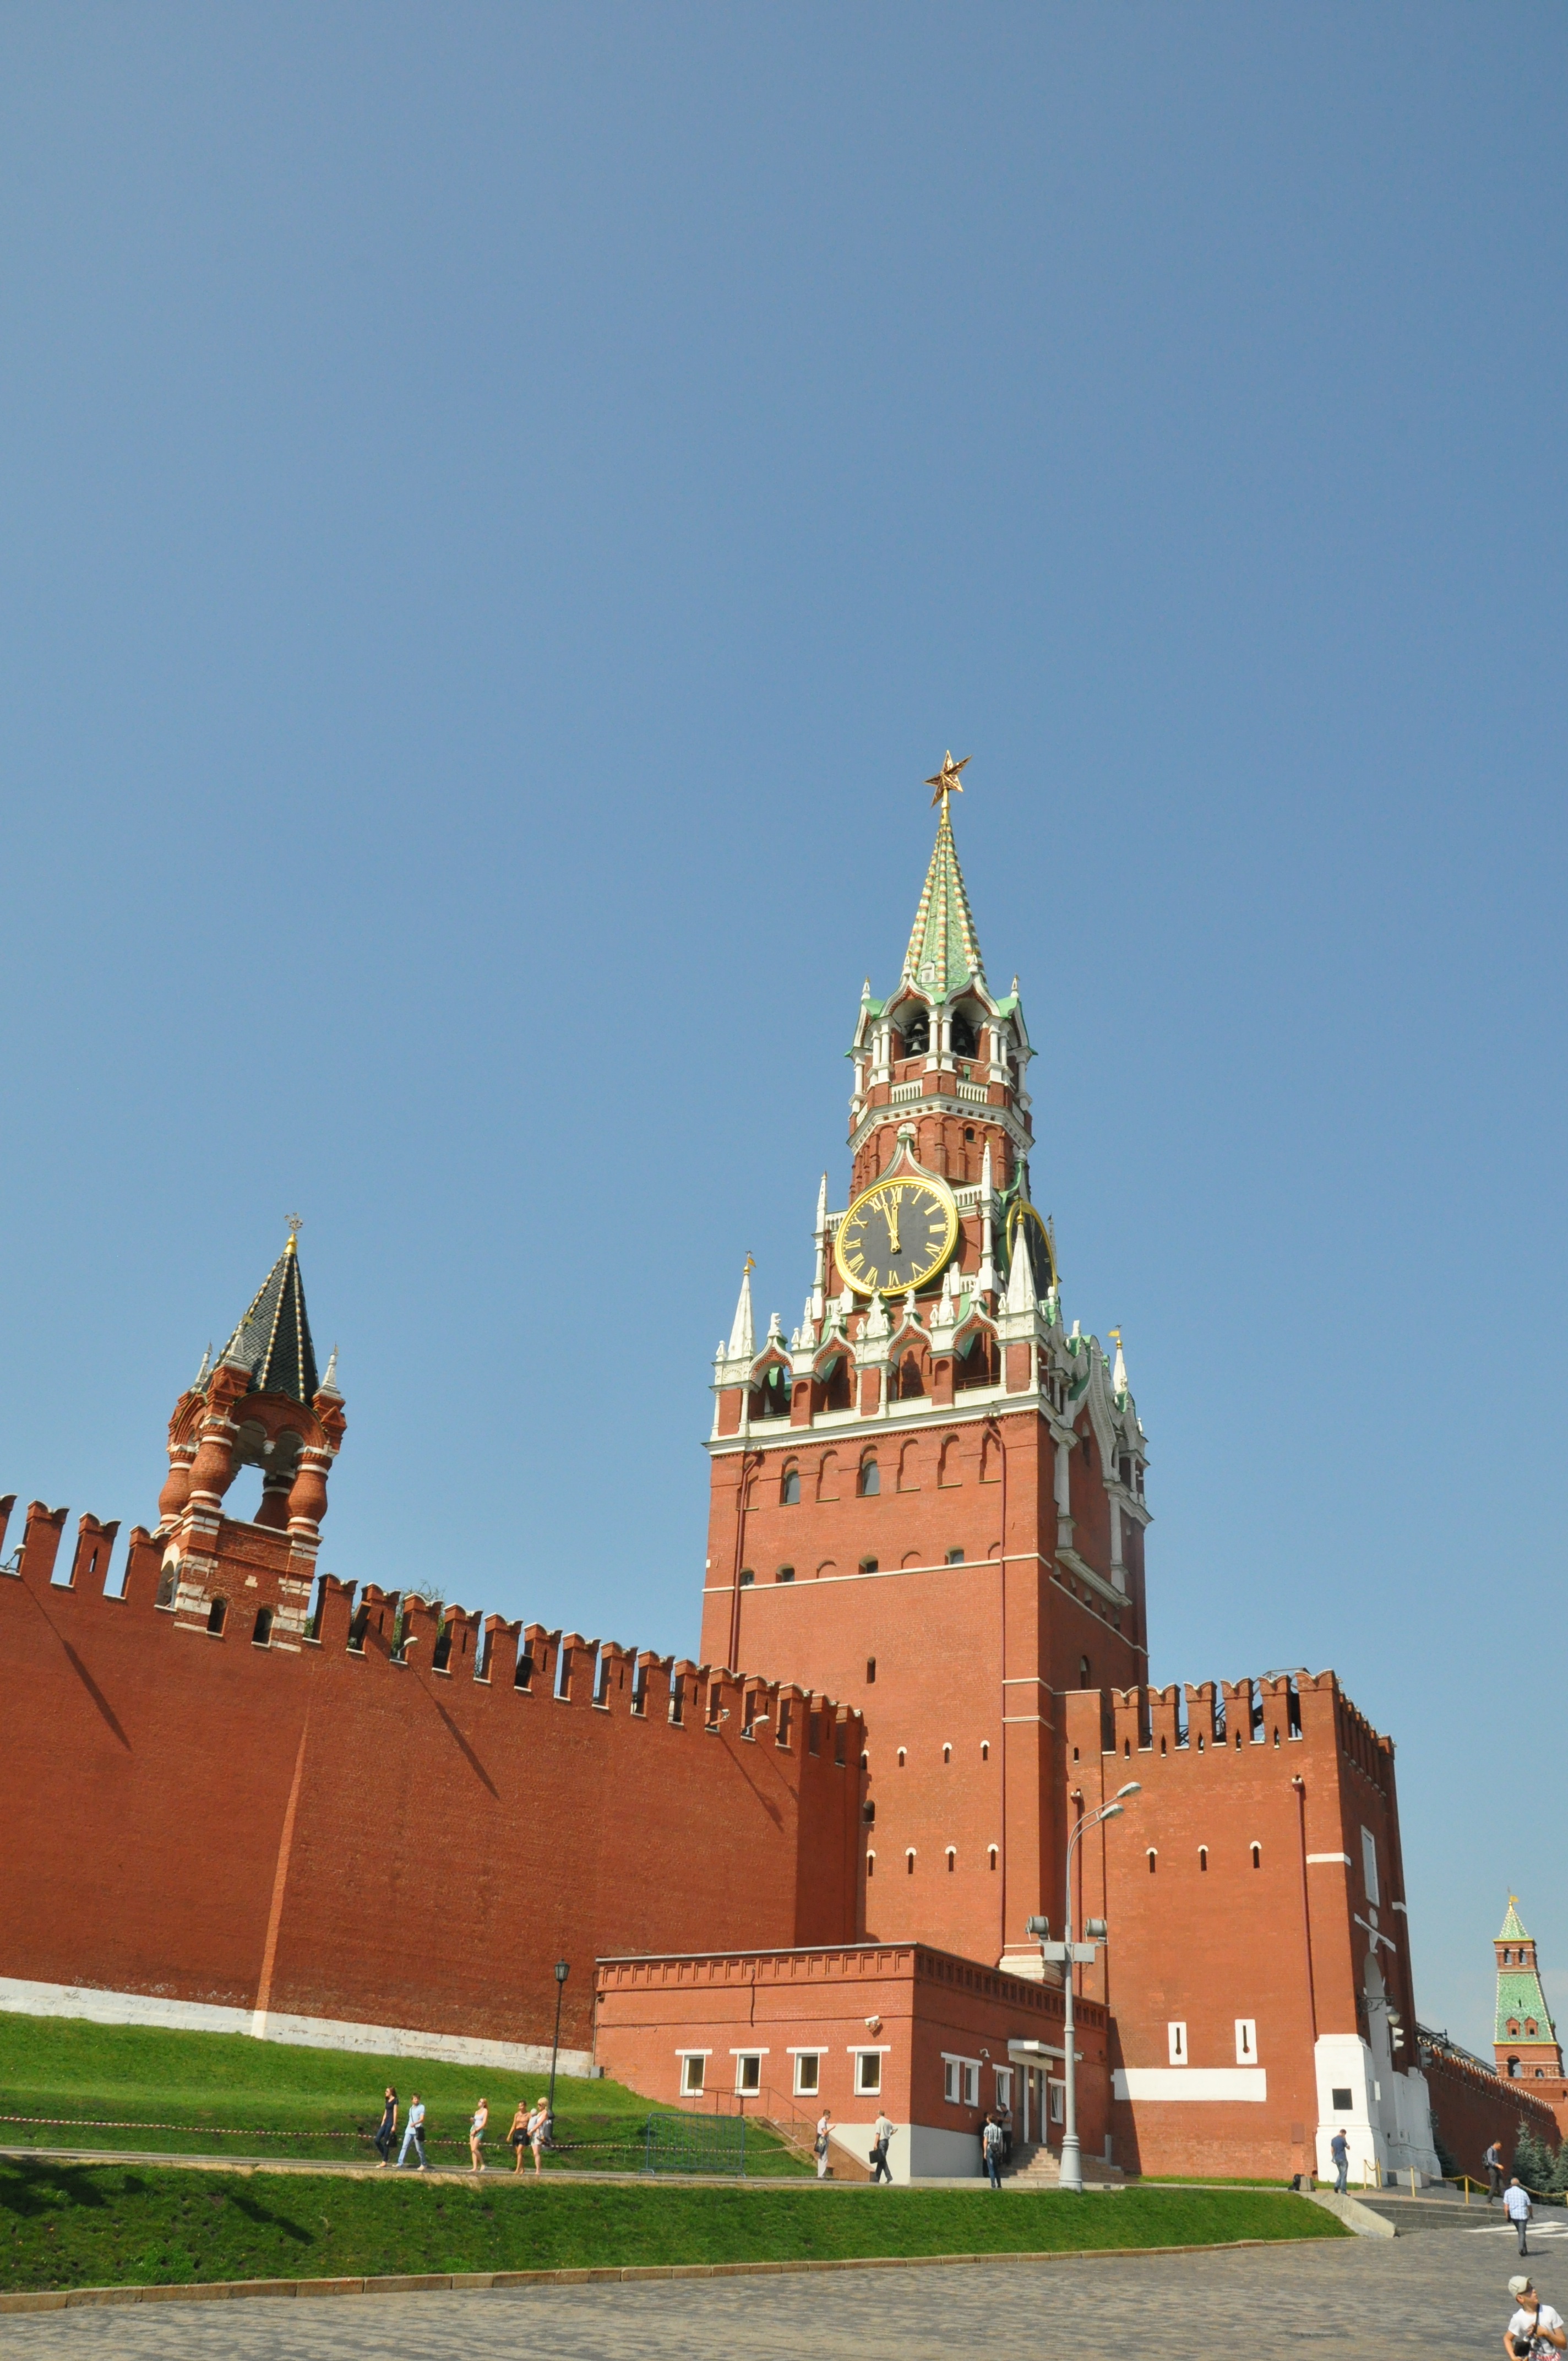
town, clock, building, tower, landmark, church, cathedral, tourism, place of worship, spire, moscow, kremlin, unesco world heritage site, historic site